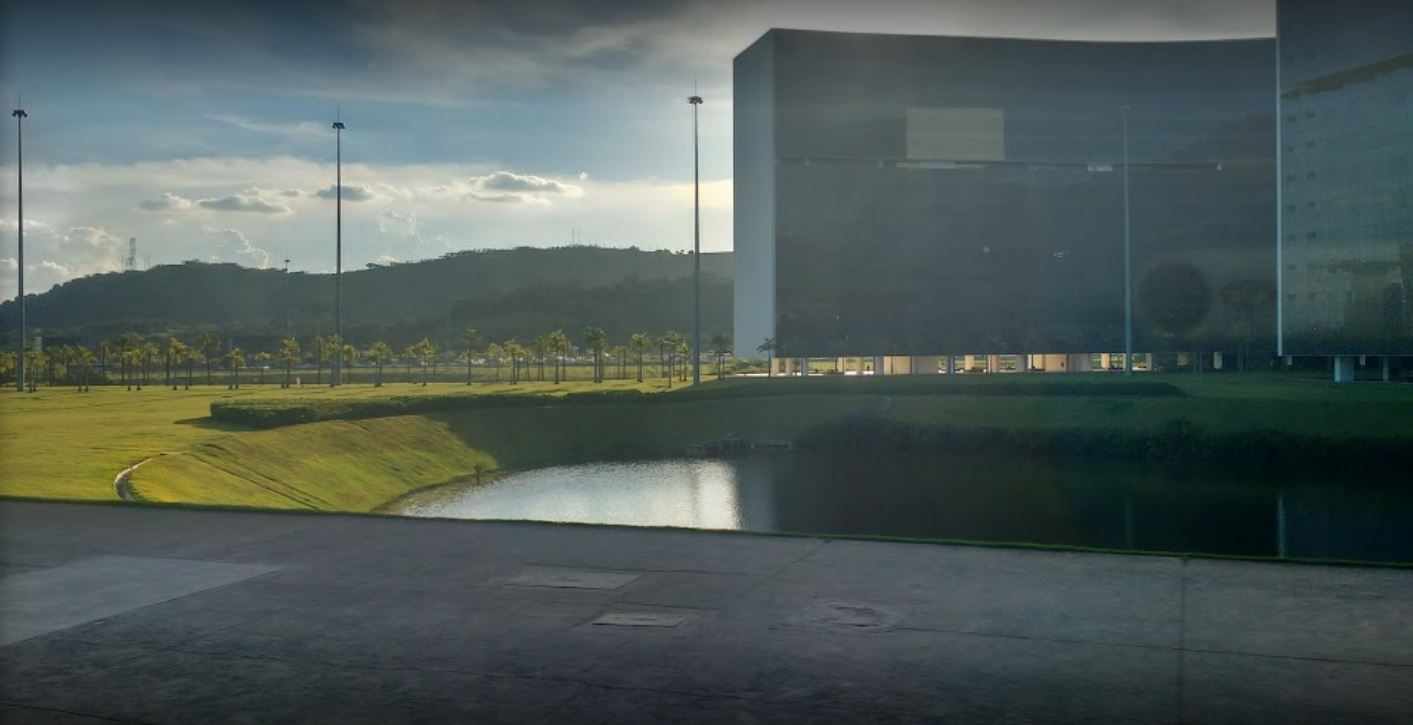
Fire: no
Smoke: no